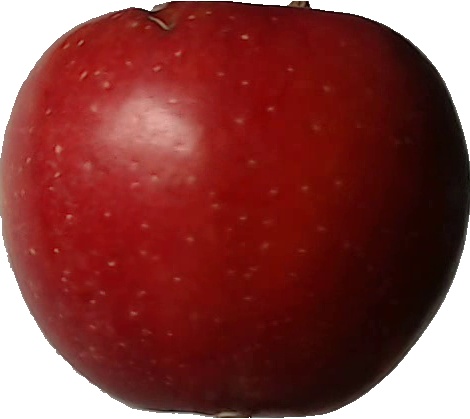
Label: apple_braeburn_1